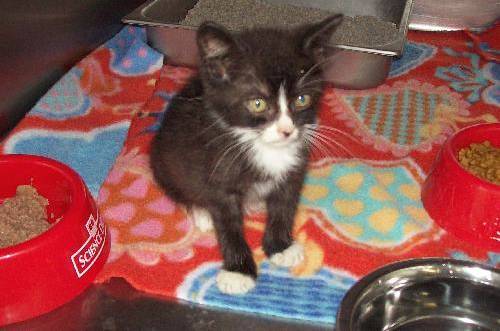
Label: cat